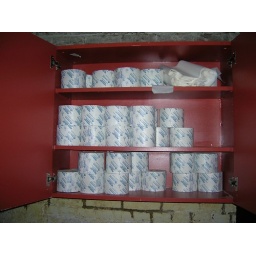
While in the bathroom, Kelly and I discovered the toilet paper stash.